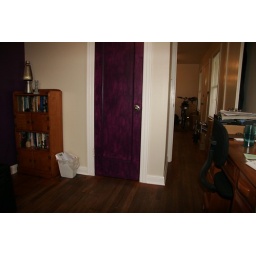
at the computer in the office or 2nd bedroom.